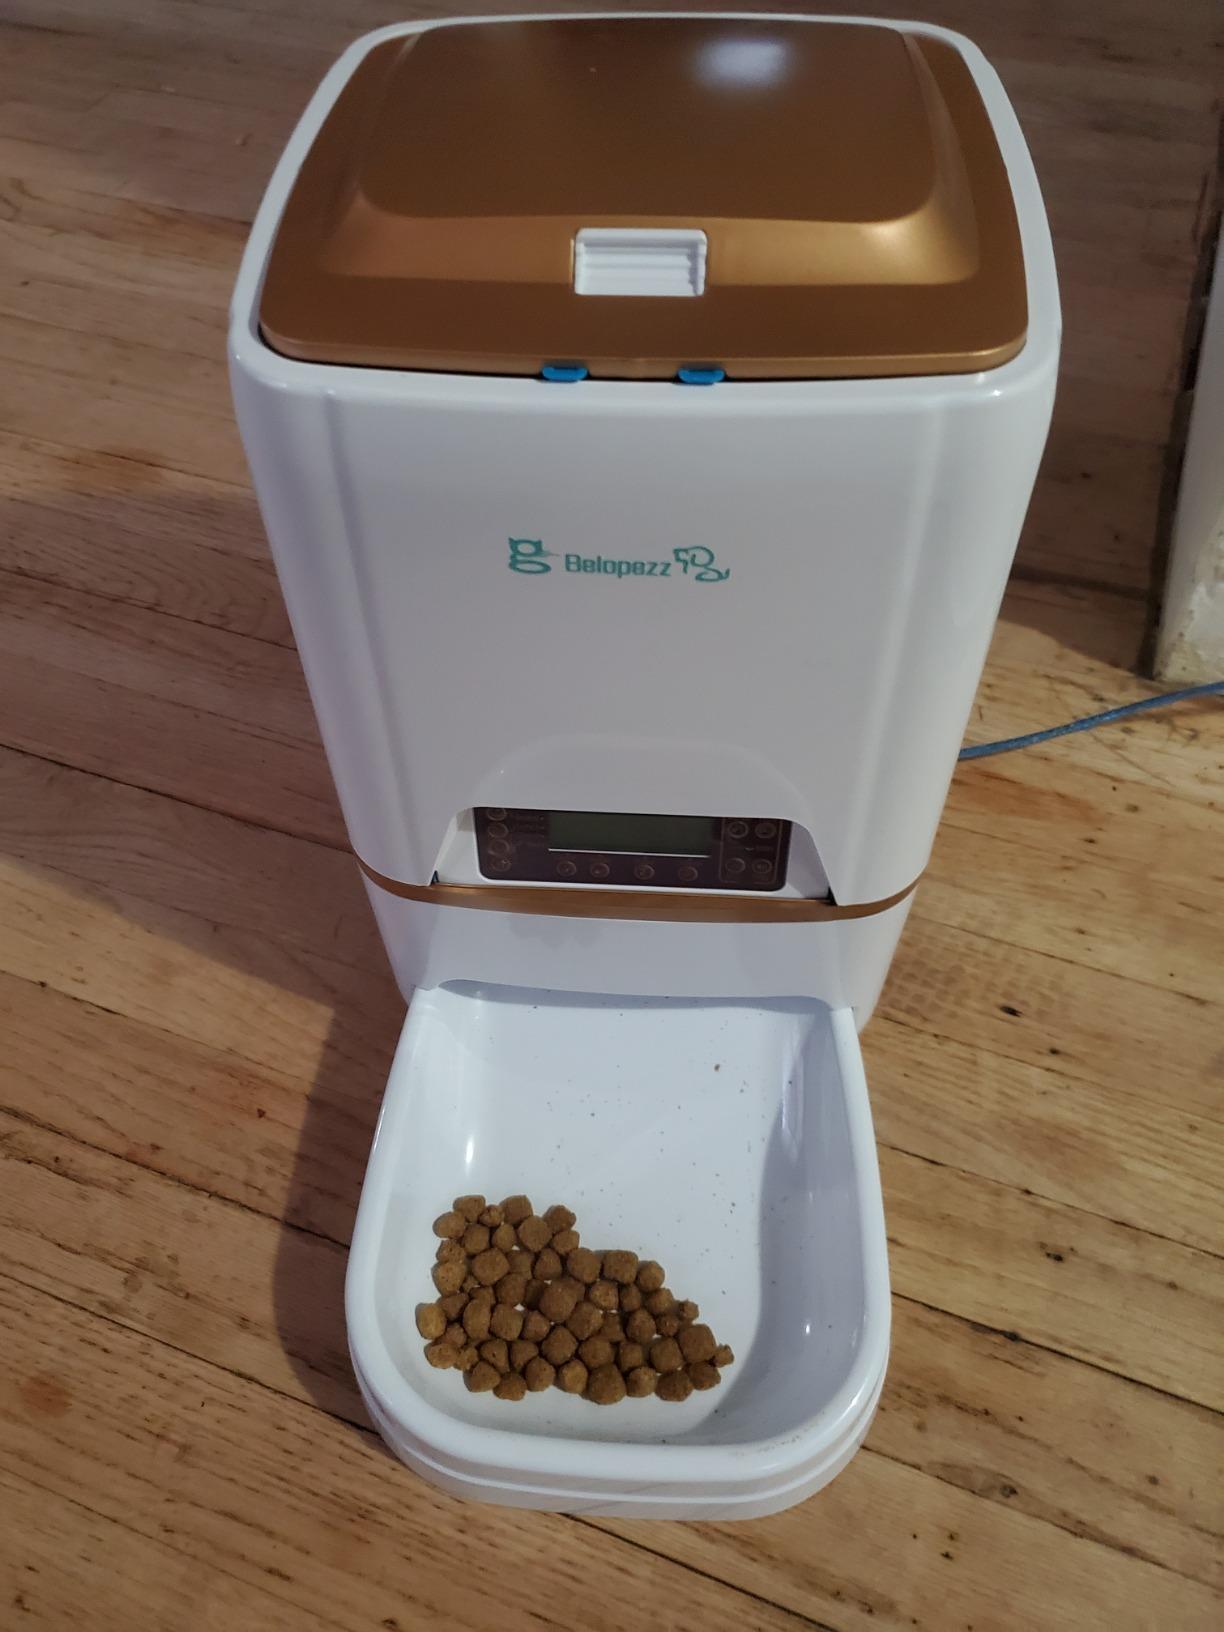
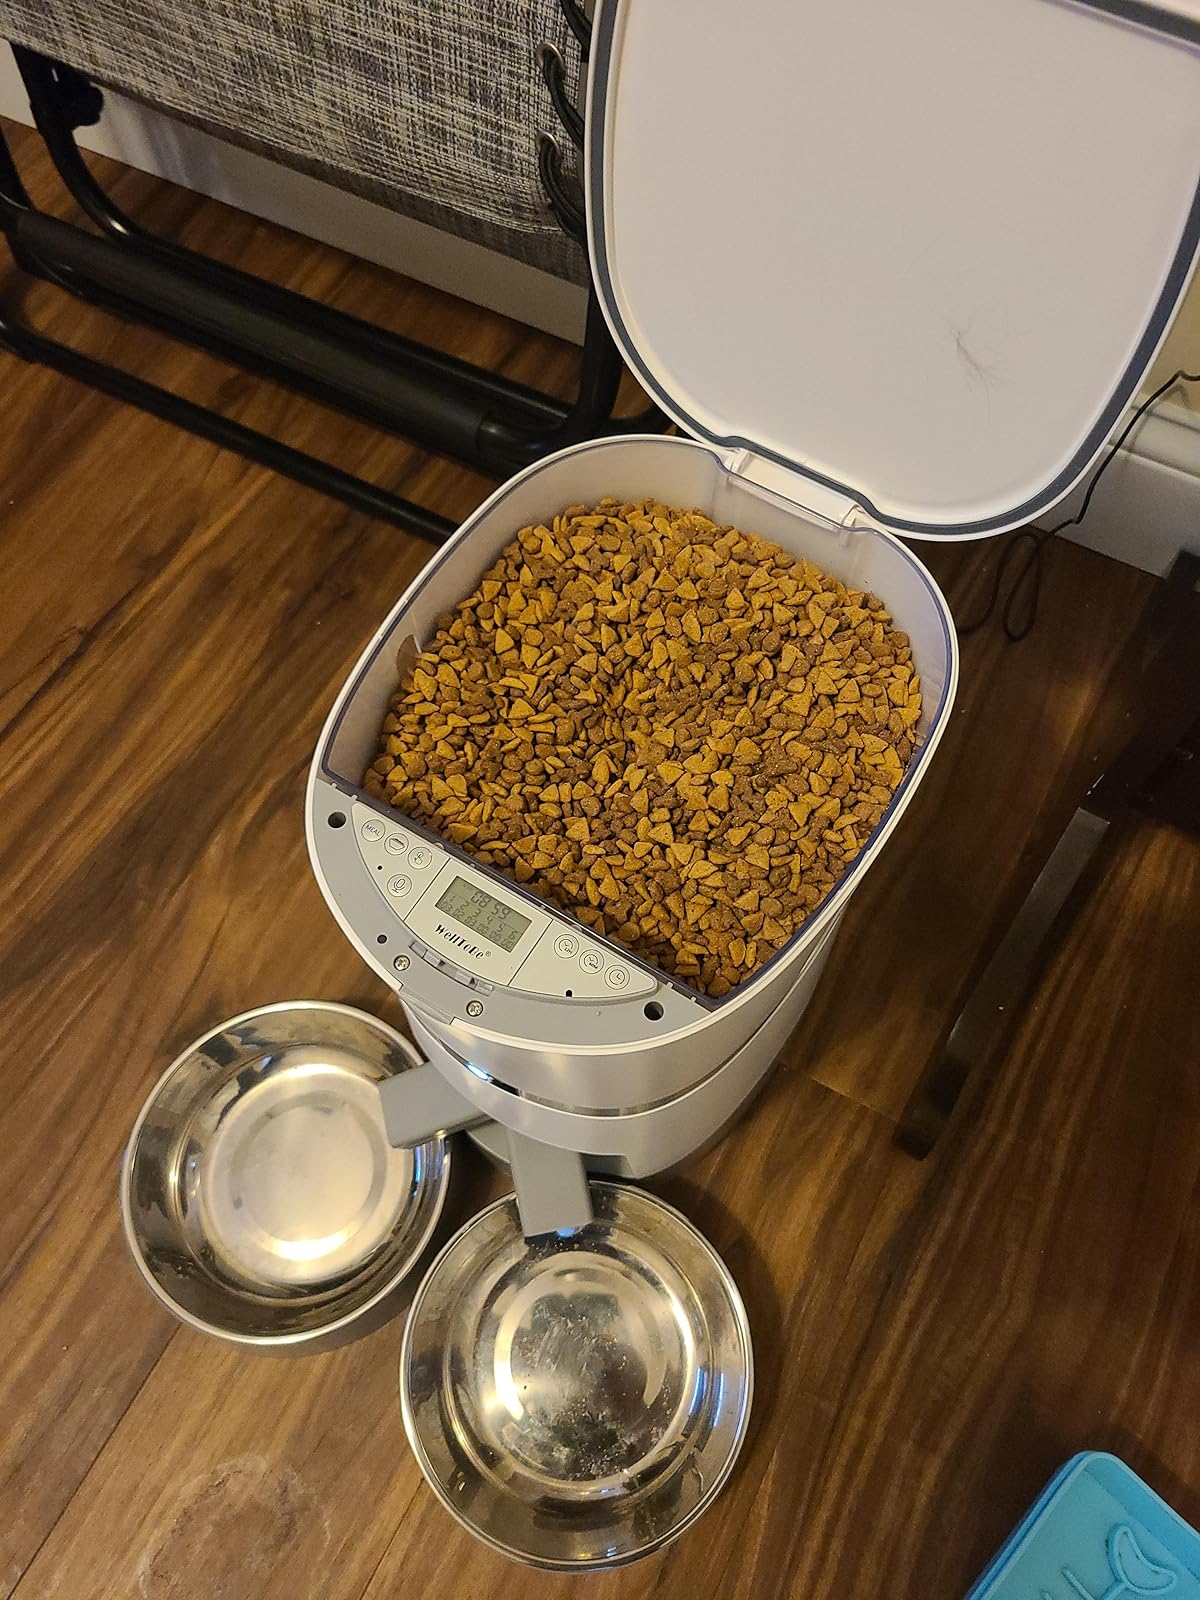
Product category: items_feeder
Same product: no